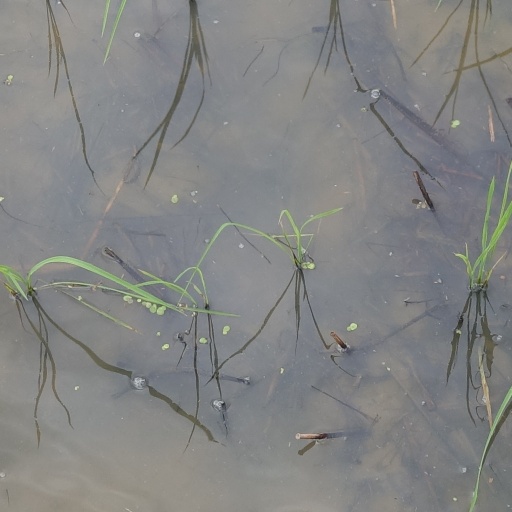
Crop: rice